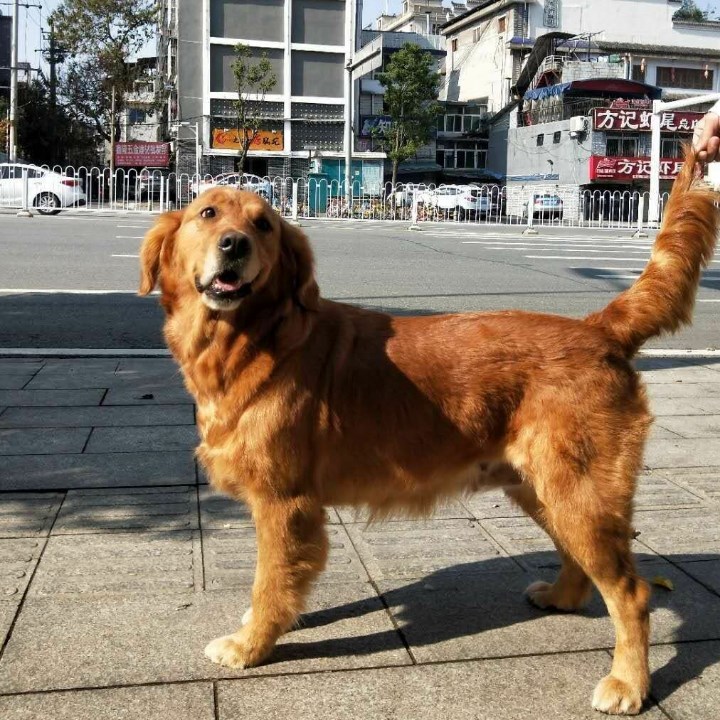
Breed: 5355-n000126-golden_retriever